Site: brandenburg
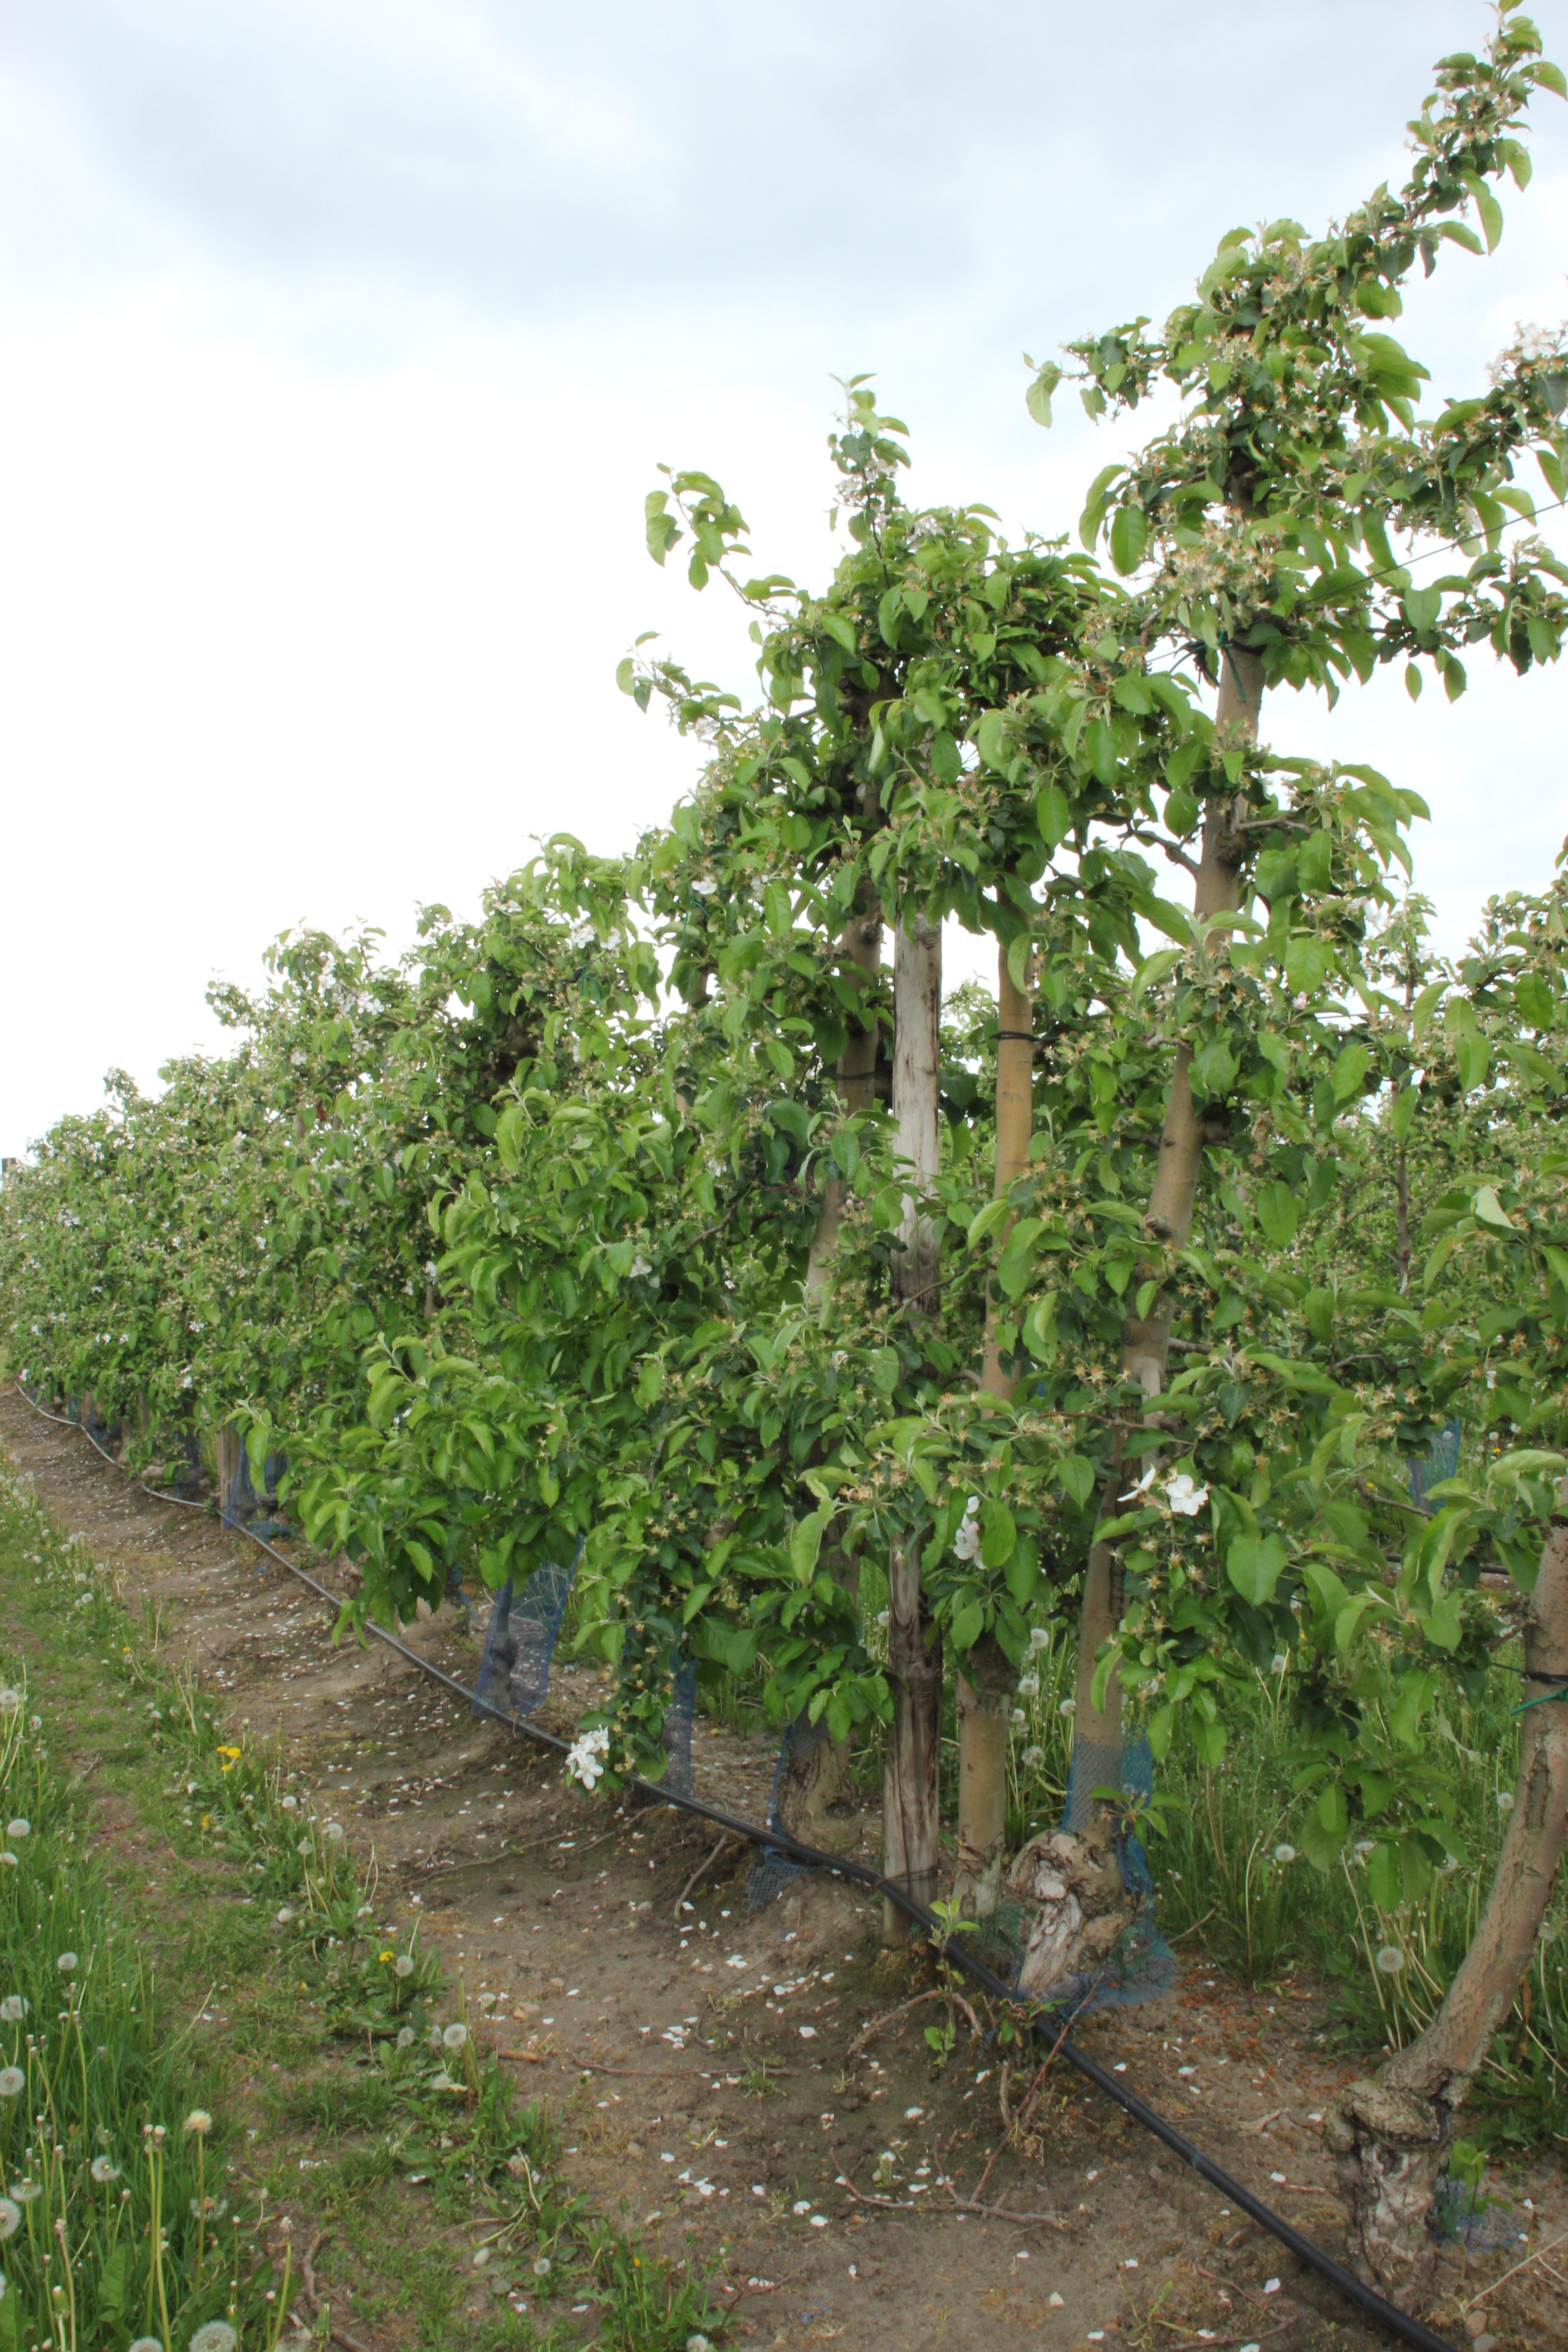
Growth stage (BBCH 67): Flowering